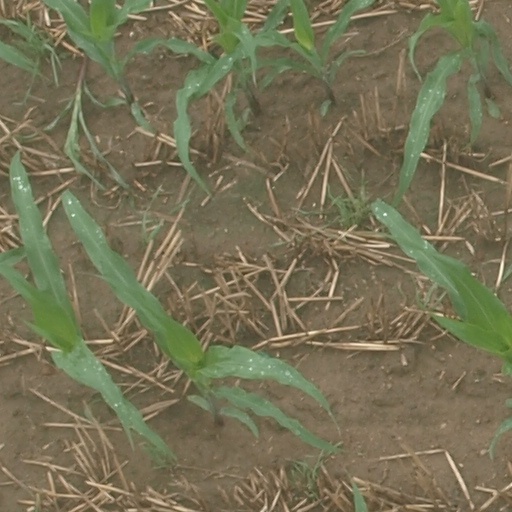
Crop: maize; corn